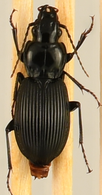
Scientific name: Pterostichus coracinus
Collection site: Mountain Lake Biological Station NEON (MLBS), plot MLBS_002